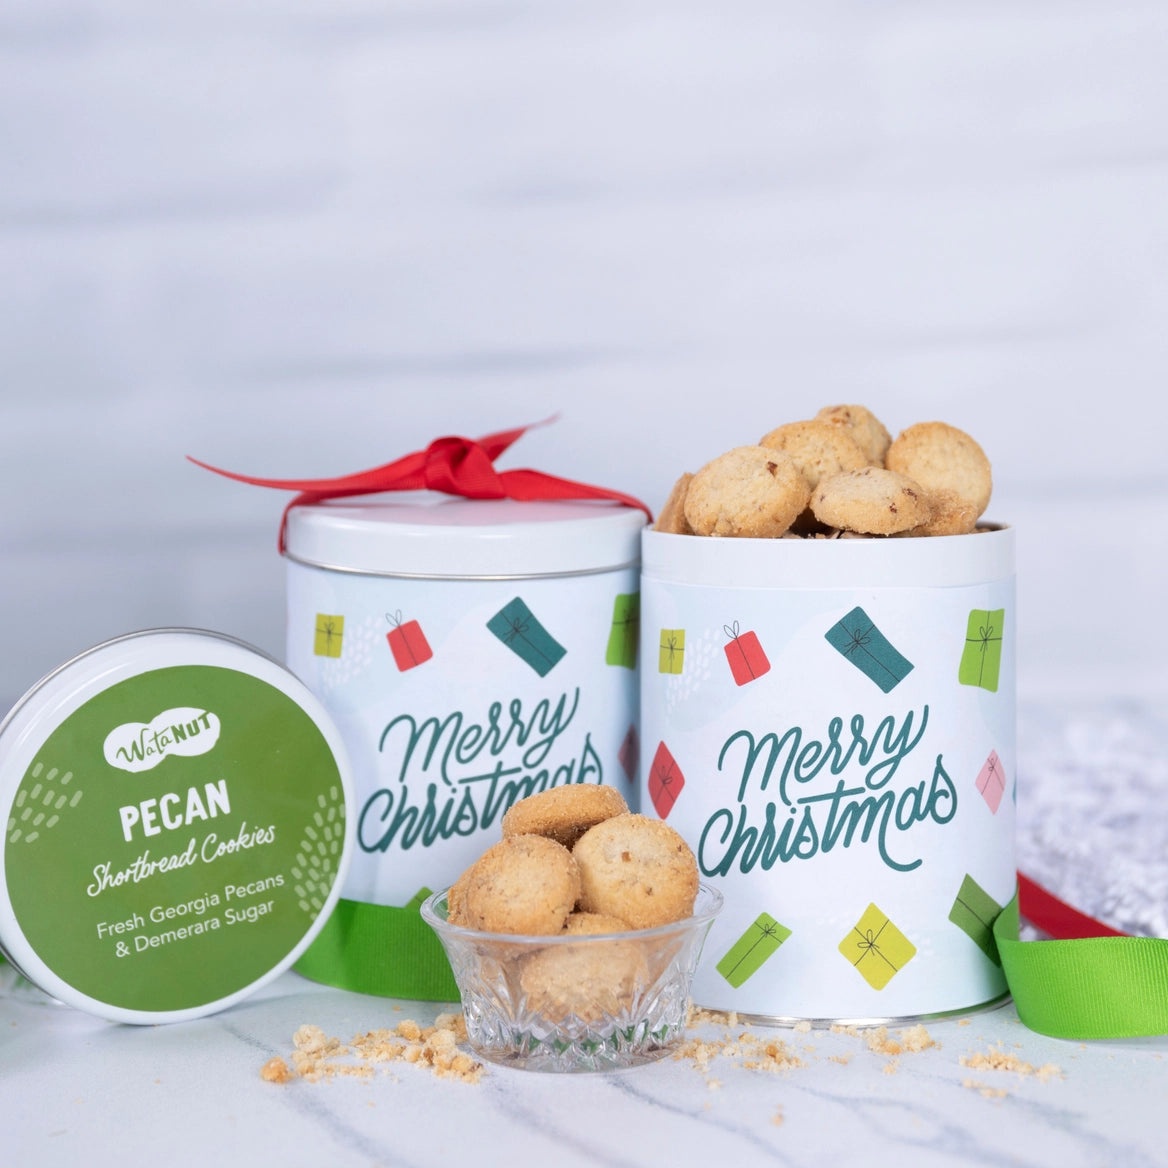
Merry Christmas Praline Pecans
Fill our whimsical Christmas Tin with your favorite Watanut goodies. Designed in partnership with local Charleston-based artist Leigh Moring , the Watanut Georgia Tin features some of the most adored landmarks across the state of Georgia. Beautiful One-of-a-Kind Local Gift Tin Exclusive for Watanut Fill with Your Favorite Watanut Nuts or Cookies Wt. 10oz of nuts or cookies (approximately 60 bite size cookies) 4x4x5 cylinder Tin
Brand: Watanut
Category: Food, Beverages & Tobacco > Food Items > Food Gift Baskets